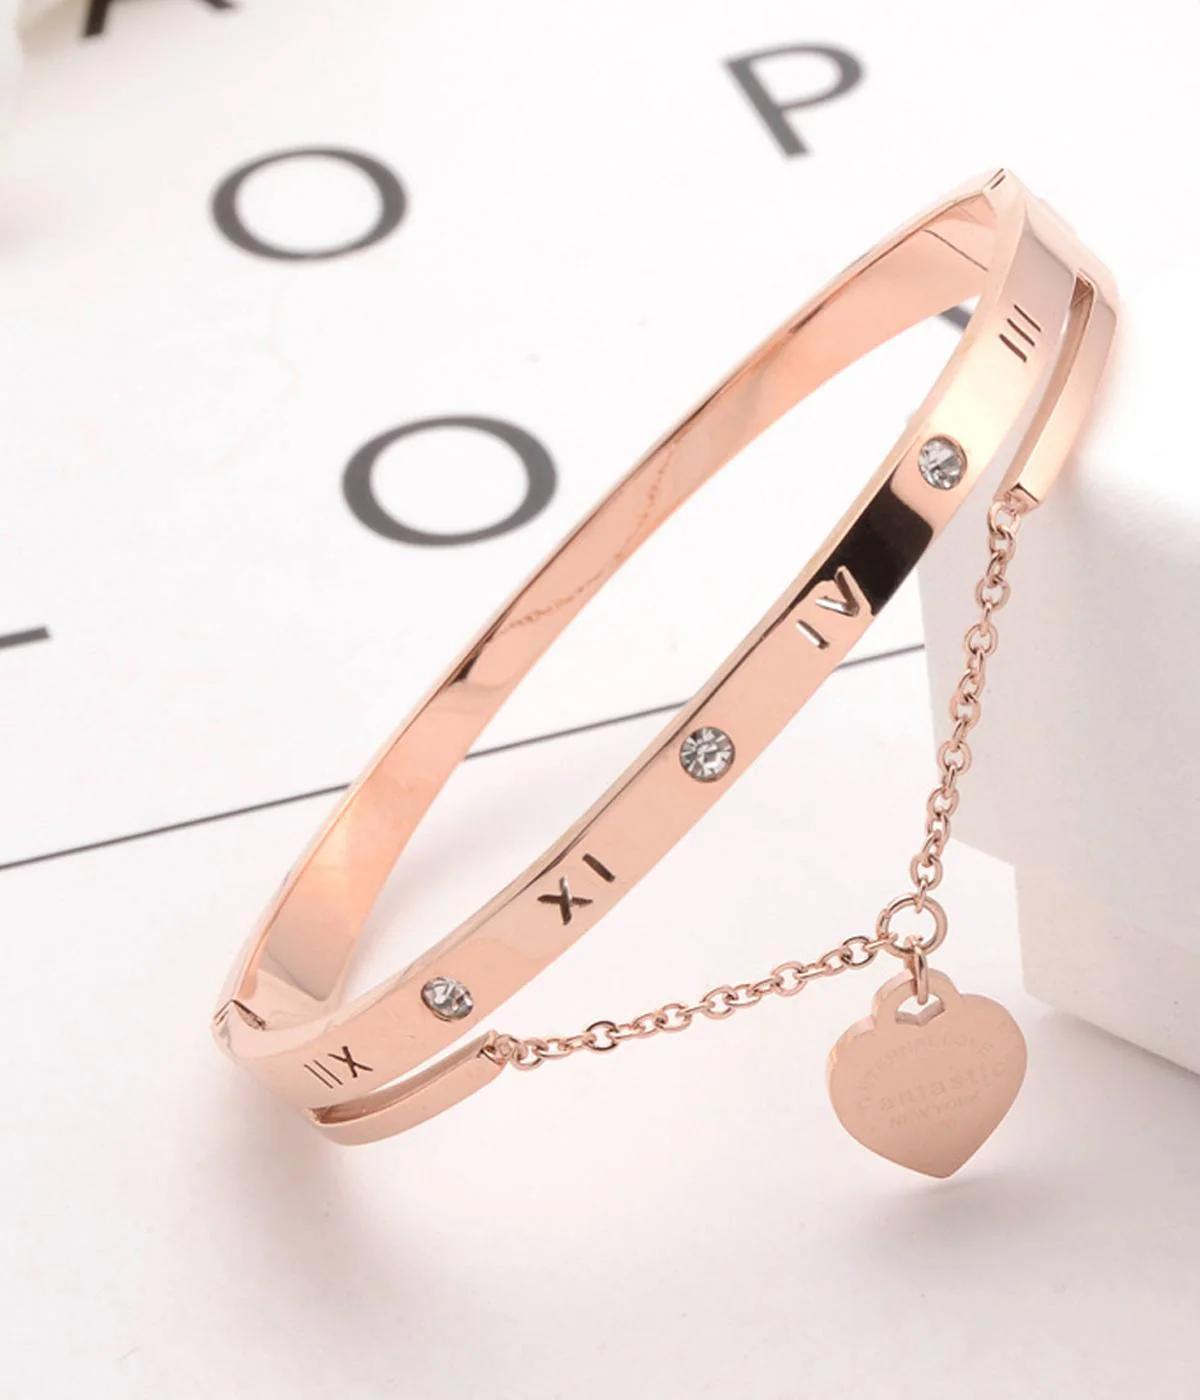
Vembley Alloy Gold-plated Bracelet
Type: Bracelets & Bangles
Brand: Vembley
Price: Rs. 140
Roman Numerals Heart Pendant Charm Bangle Bracelet For Women And Girls. Featuring heart pendant and Roman numerals carved design bracelet. Delicate bracelets are always appropriate because of their versatile designs. The good thing about these bracelets is that you can play around with other types of jewelry pieces to end up with a truly unique style.